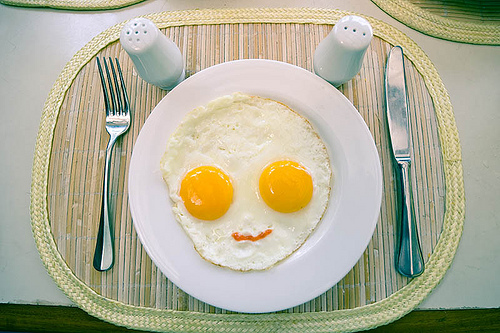
Label: sunny_side_up_eggs